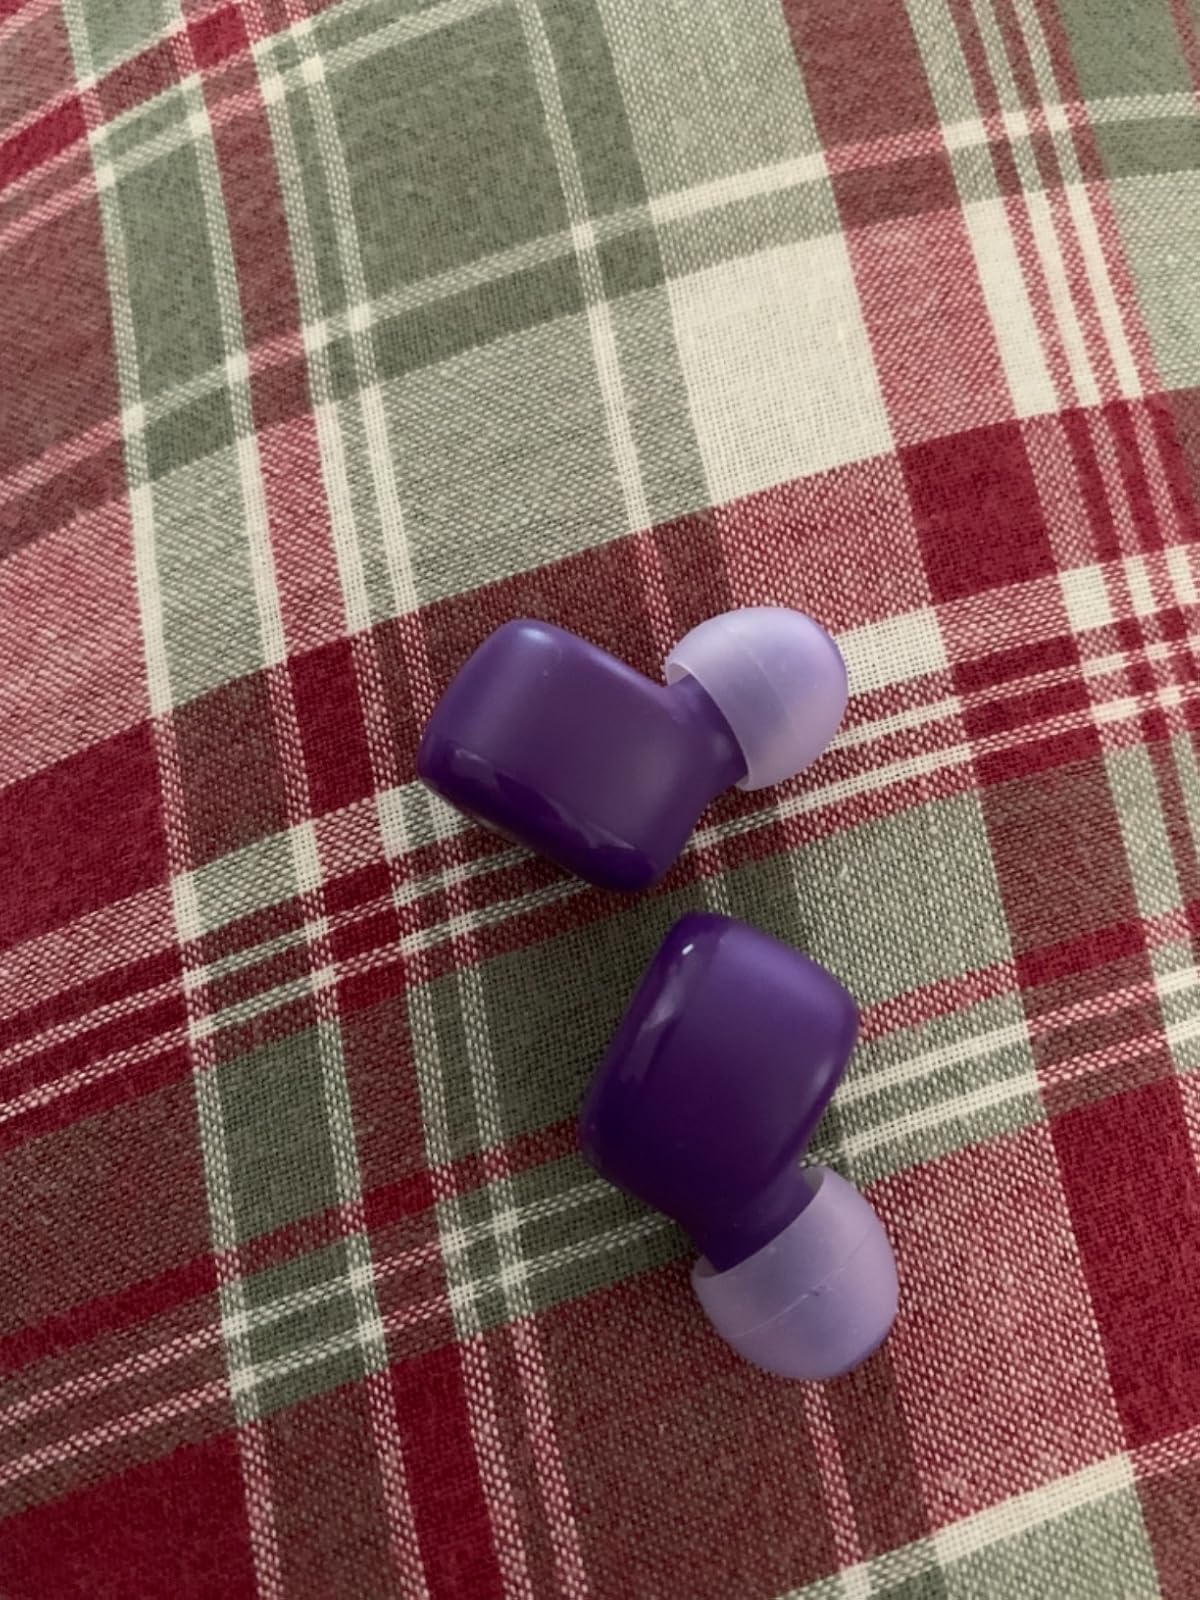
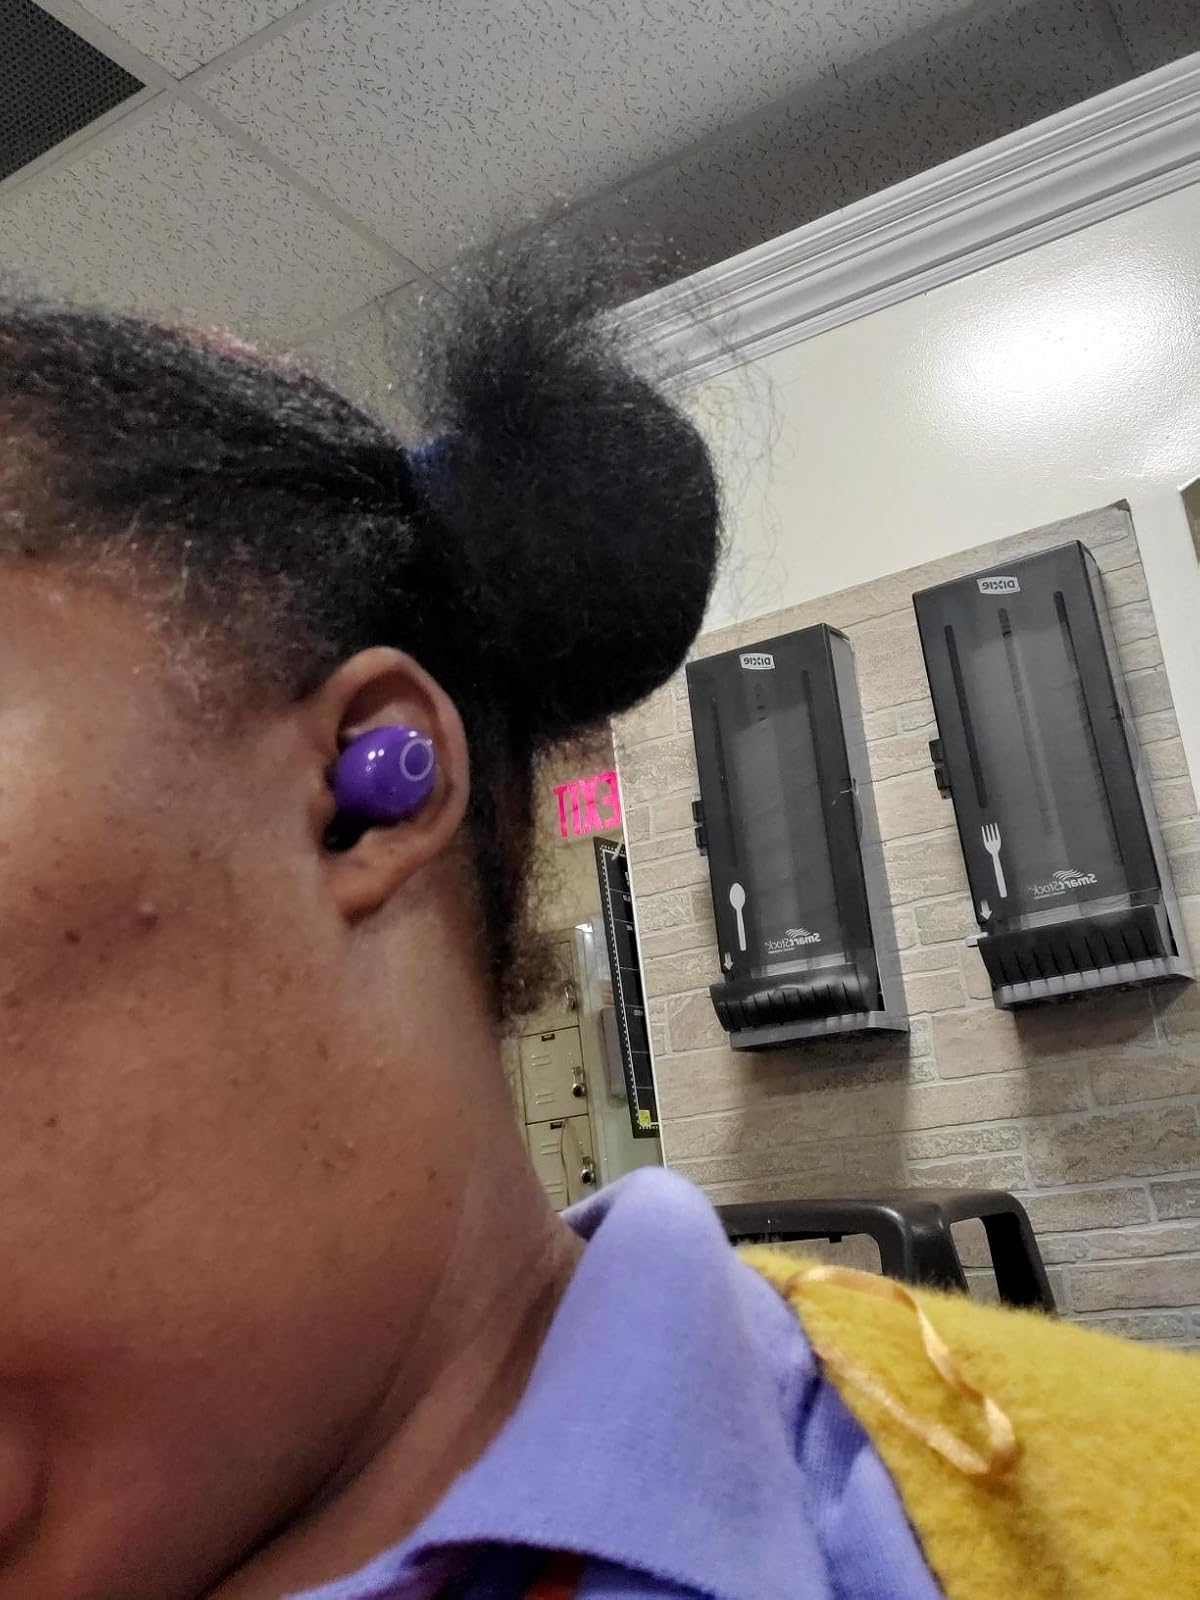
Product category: earbuds
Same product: yes